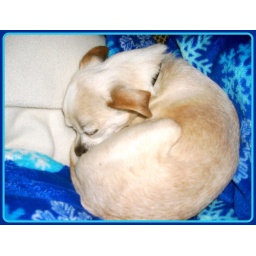
this is our dog and its early in the morning so he's still sleeping